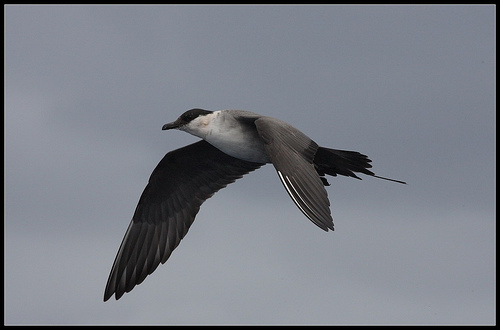
this nearly all gray bird with a black head has a white belly and flank as well as a short, black bill.
a medium sized bird that has multiple tones of grey with a medium sized billthe bird has a black crown and a white belly with grey and black wings.
a bird with a black crown and a white belly.
this bird has black wings, tail, and top of its head, with a white belly and chest.
this particular bird has a white belly and white breasts with black secondaries
this bird has wings that are grey and has a white bellya medium sized bird with a long bill, and a white belly
this bird is white and gray in color, and has a curved black beak.
a big grey bird with a white breast and a black crown.
Species: Long Tailed Jaeger